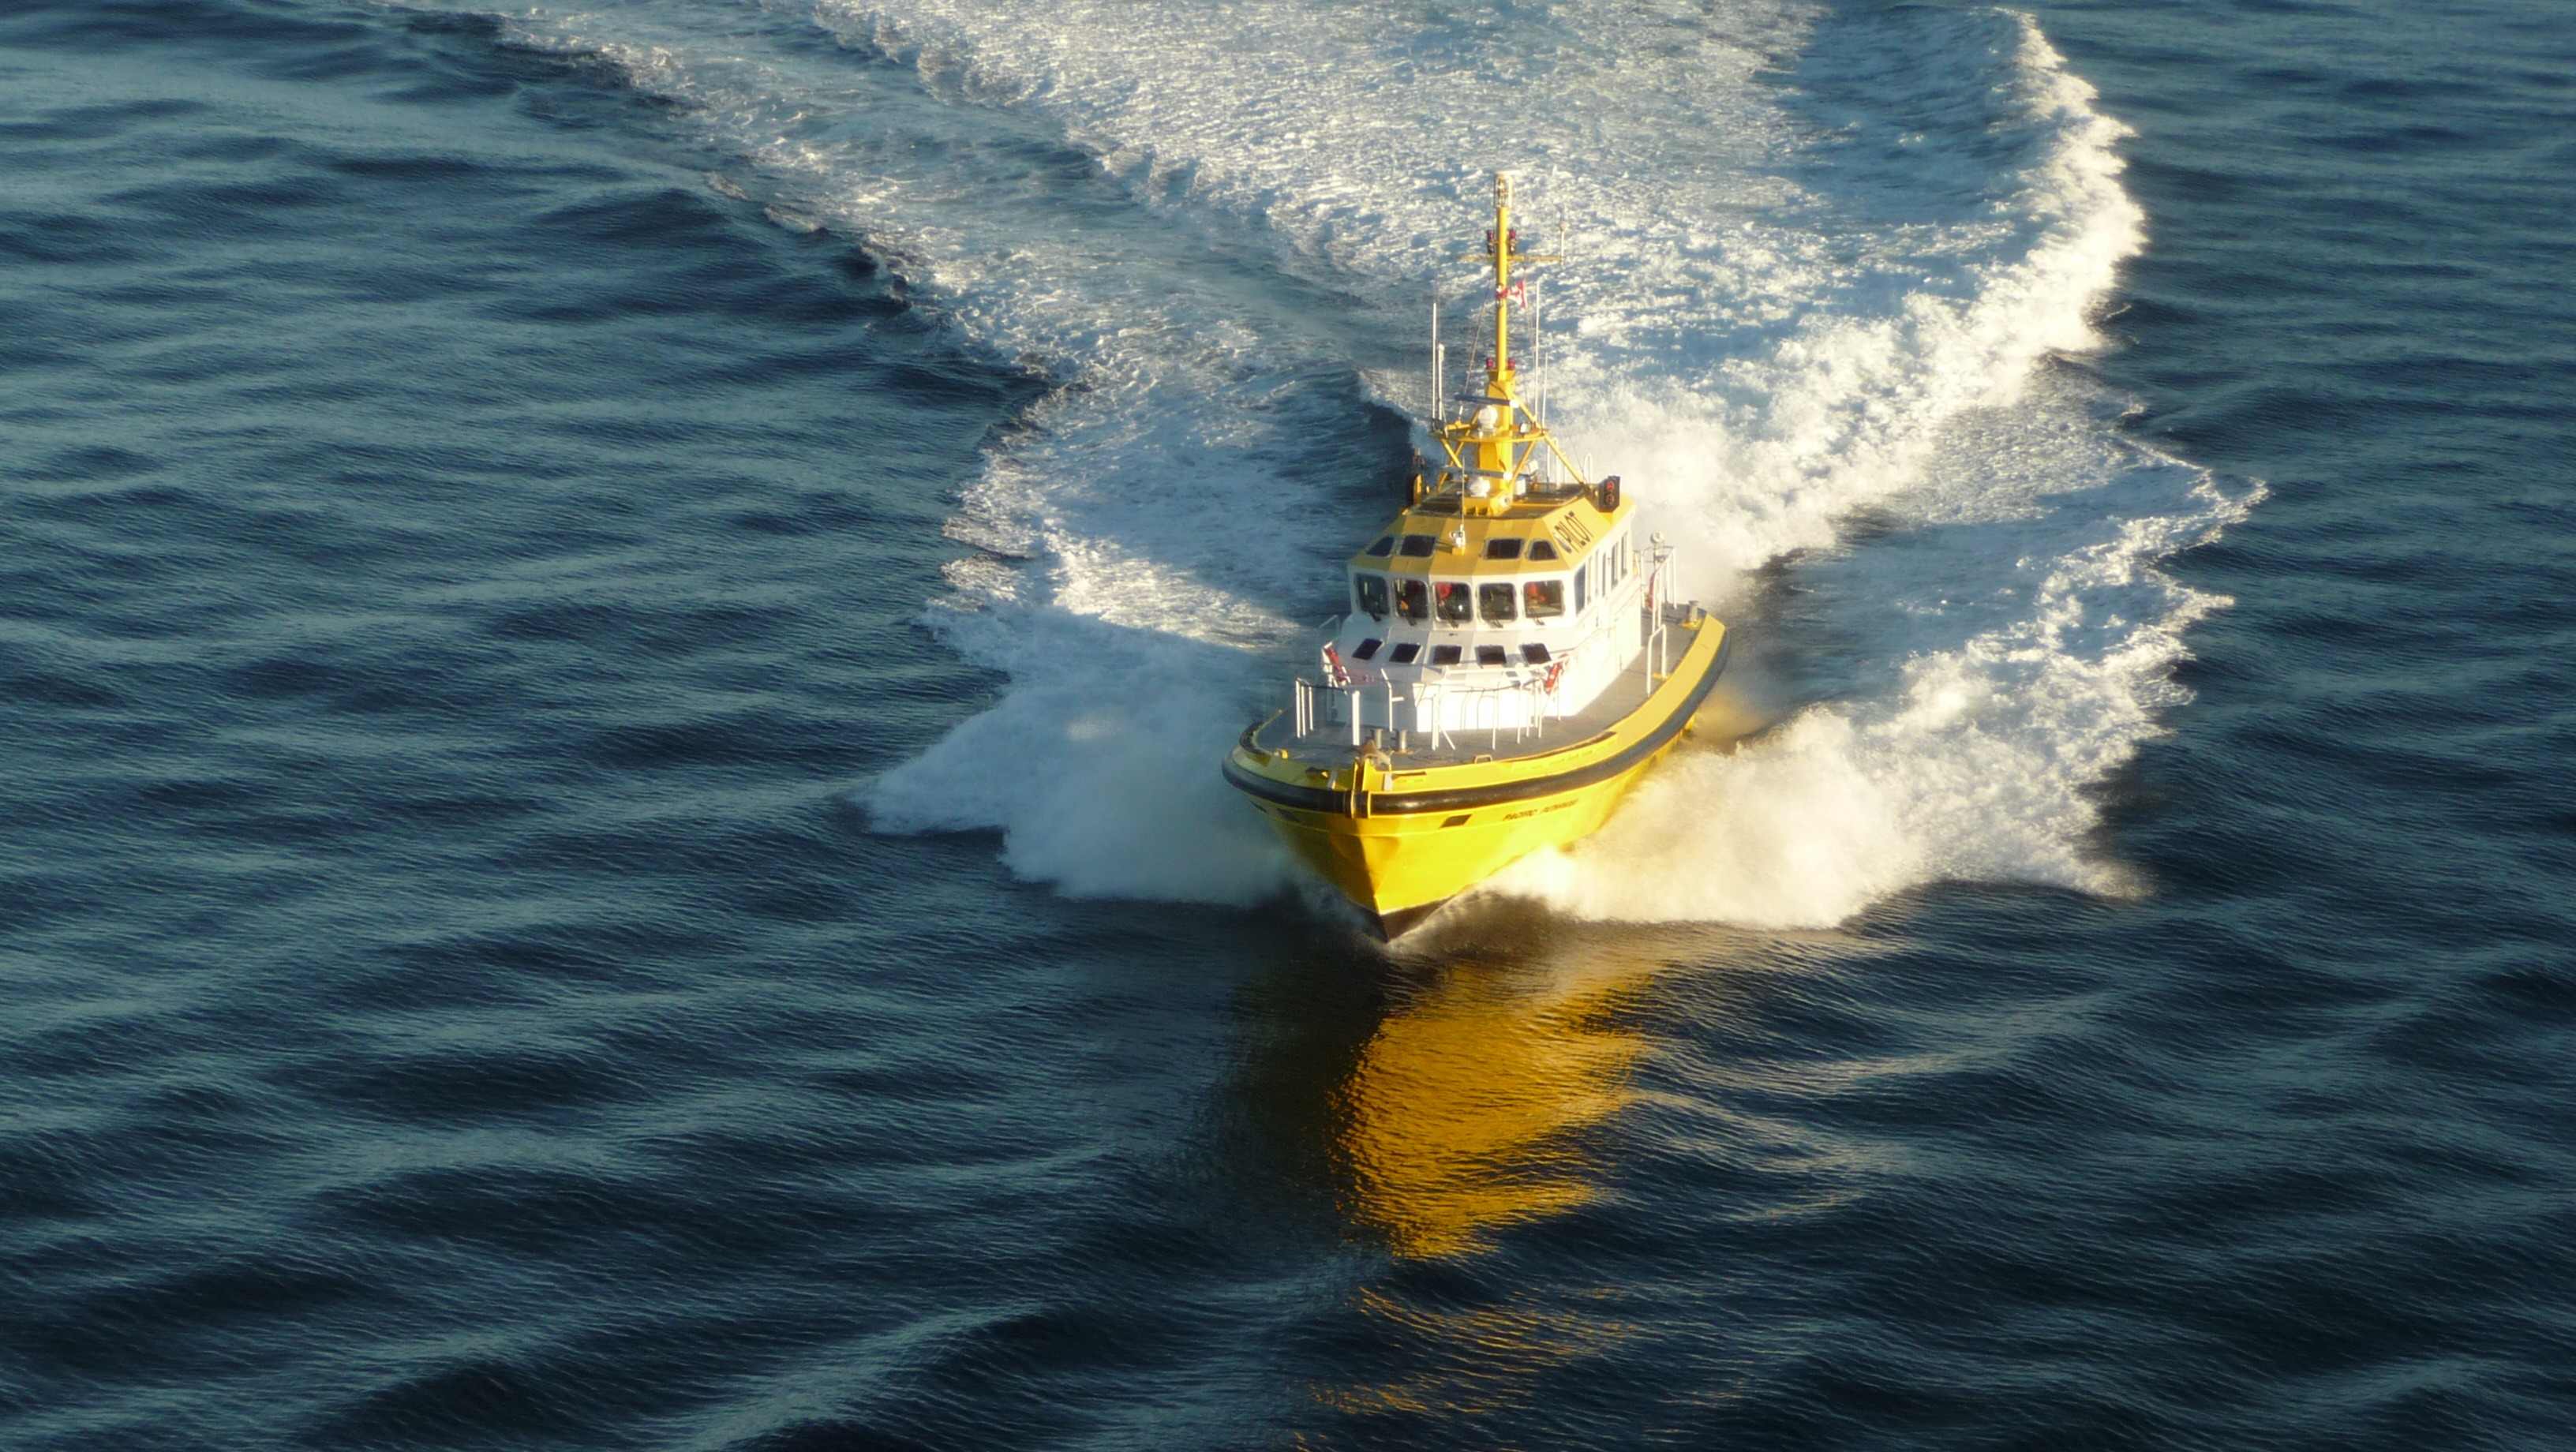
sea, water, ocean, boat, ship, boot, vehicle, yellow, cruise, pilot, boating, canada, channel, tugboat, watercraft, anchor handling tug supply vessel